Juliette (French singer)

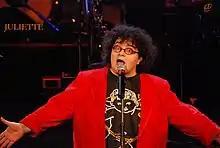
Juliette Noureddine

Juliette Noureddine, better known by her stage name of Juliette, is a French singer, songwriter and composer.